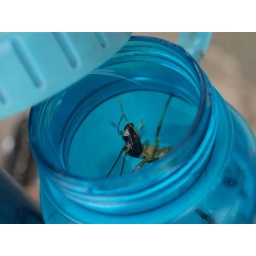
i left my bike for two seconds at the beach, giant insect appears in my water bottle...